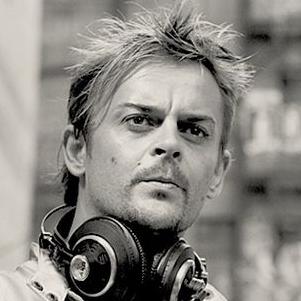
Age: 34